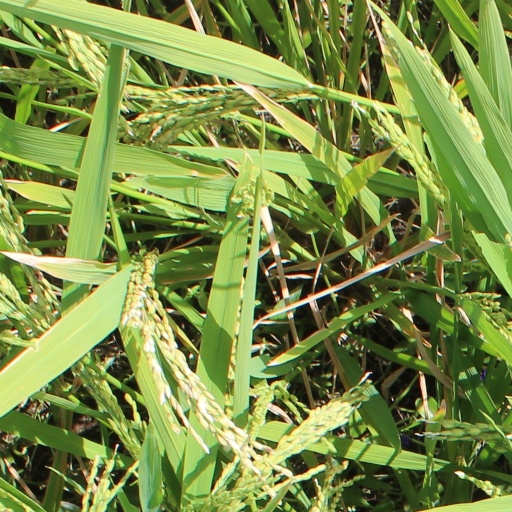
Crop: rice